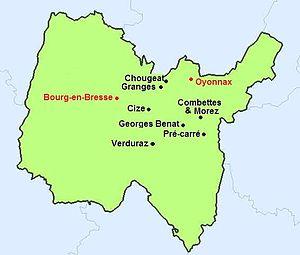
Carte de localisation des différents camps du maquis de l'Ain au début de l'année 1944
Hotonnes est une ancienne commune française, intégrée avec Le Grand-Abergement, Le Petit-Abergement et Songieu au Haut-Valromey situé dans le département de l'Ain en région Auvergne-Rhône-Alpes.
Haut Valromey est, depuis le 1ᵉʳ janvier 2016, une commune nouvelle française résultant de la fusion des communes du Grand-Abergement, d'Hotonnes, du Petit-Abergement et de Songieu, situées dans le département de l’Ain, en région Auvergne-Rhône-Alpes.
L'histoire du Bugey retrace le passé du territoire du Bugey dont les contours représentent une des divisions administratives du département de l'Ain.